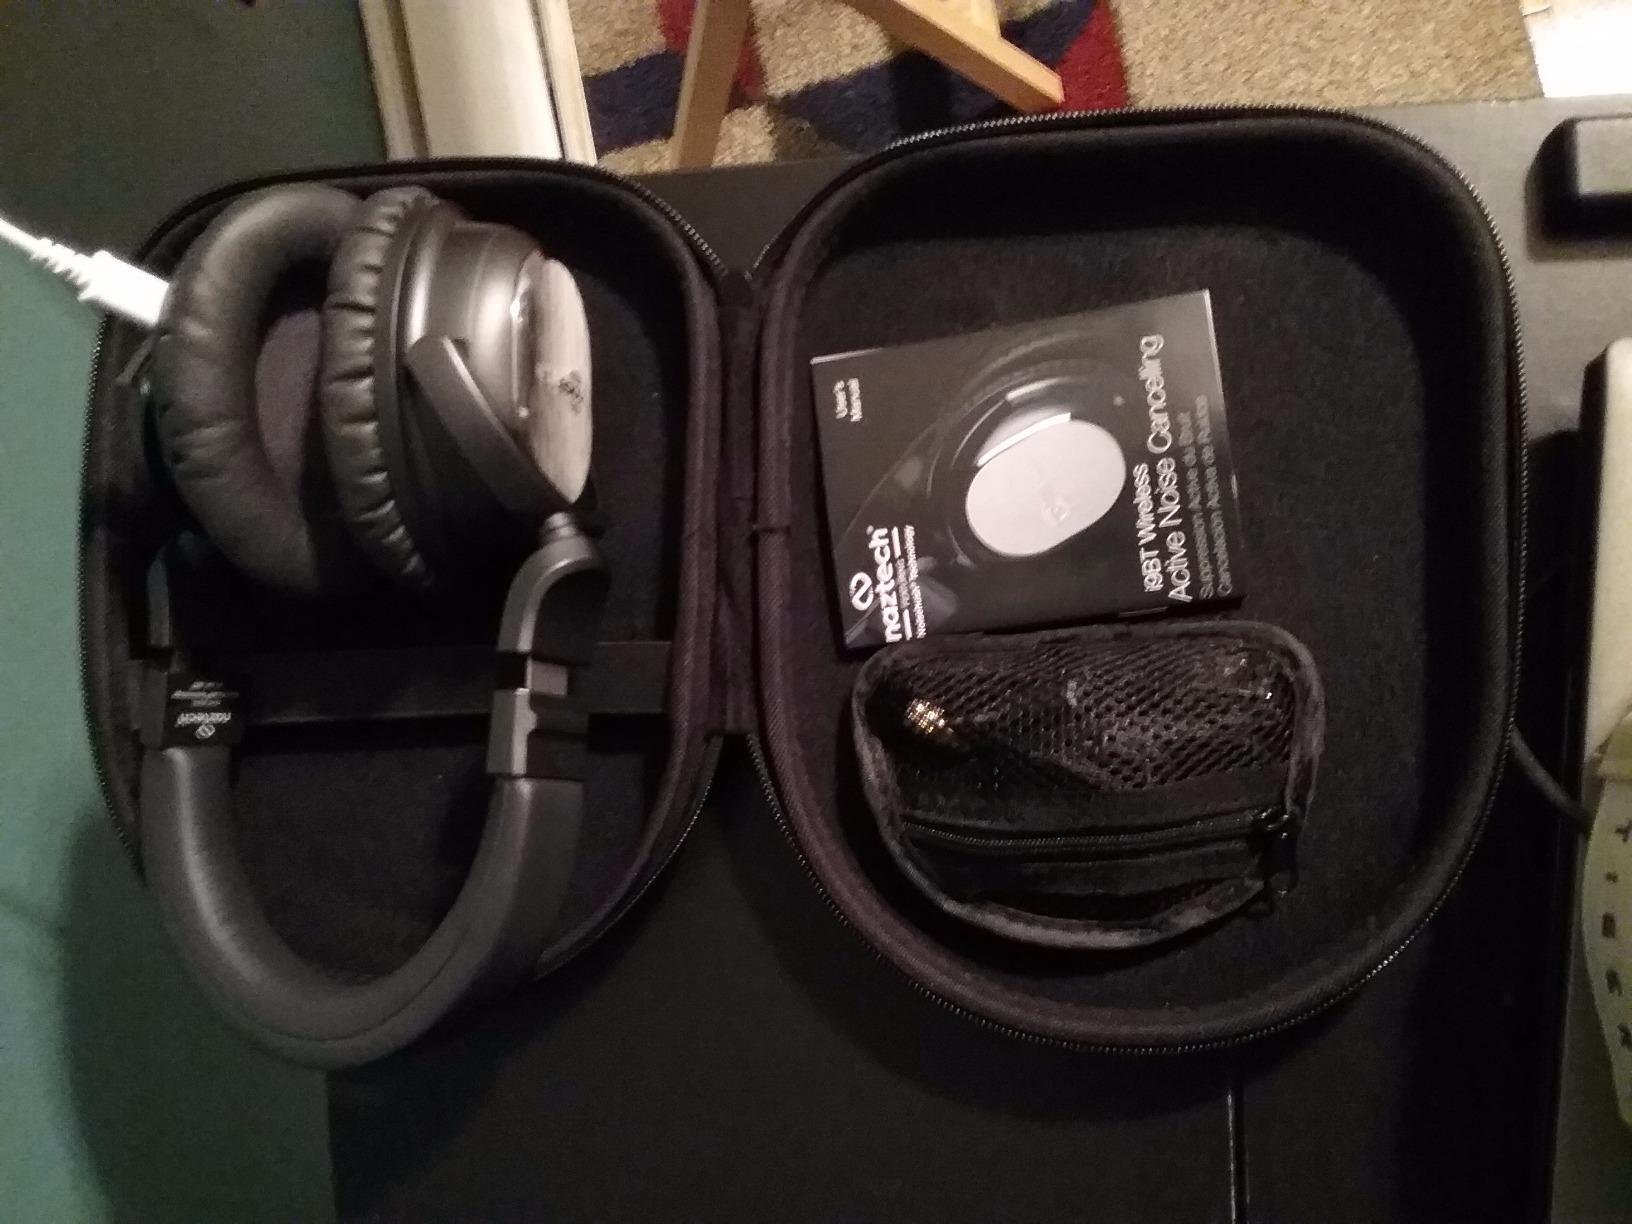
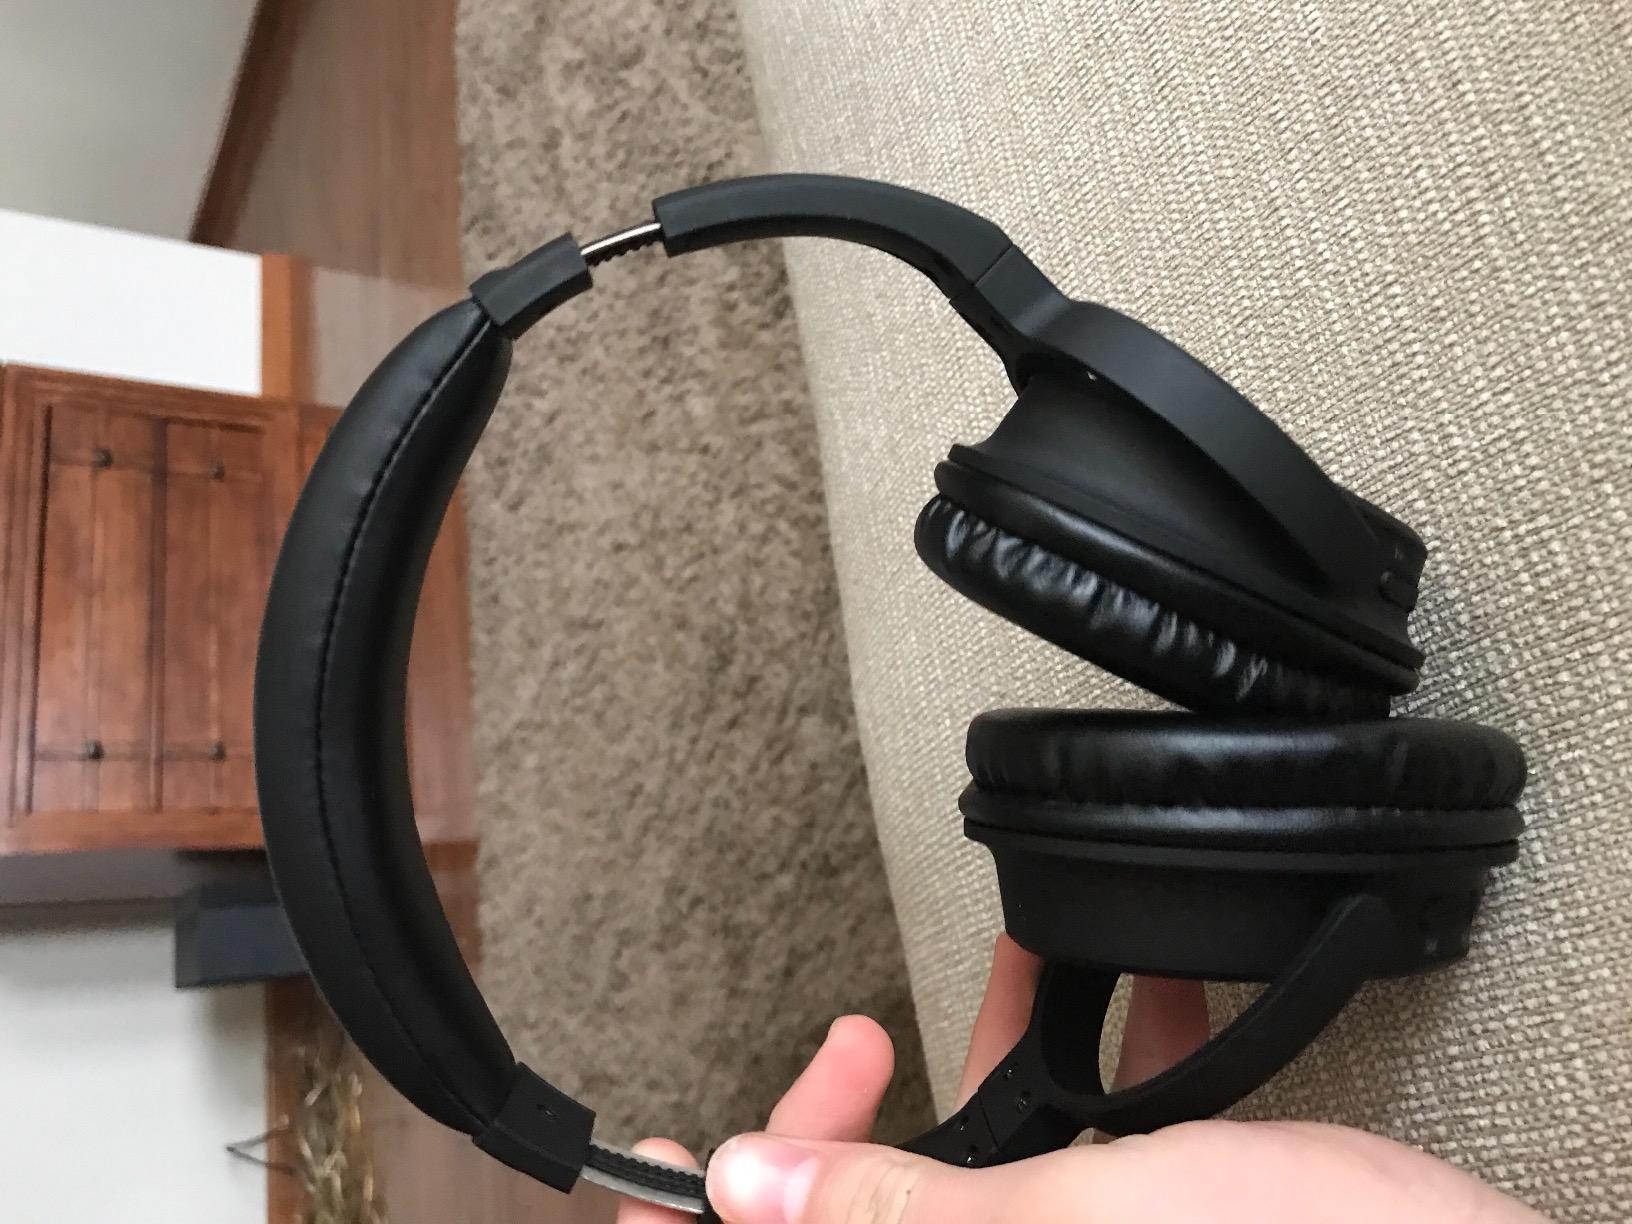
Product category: headphones
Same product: no